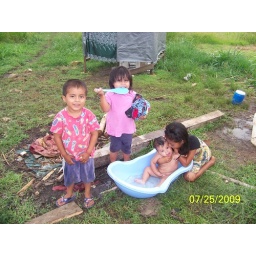
Bath time...no running water - it has to be carried in buckets from a main pipe several houses away.